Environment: real
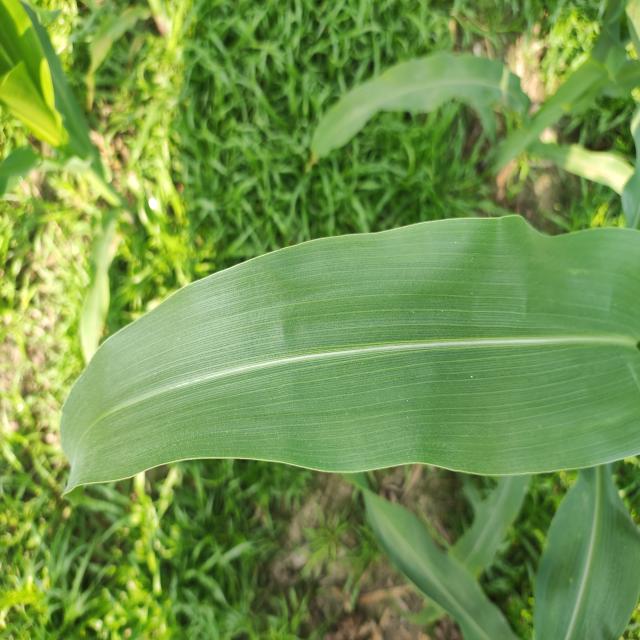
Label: healthy